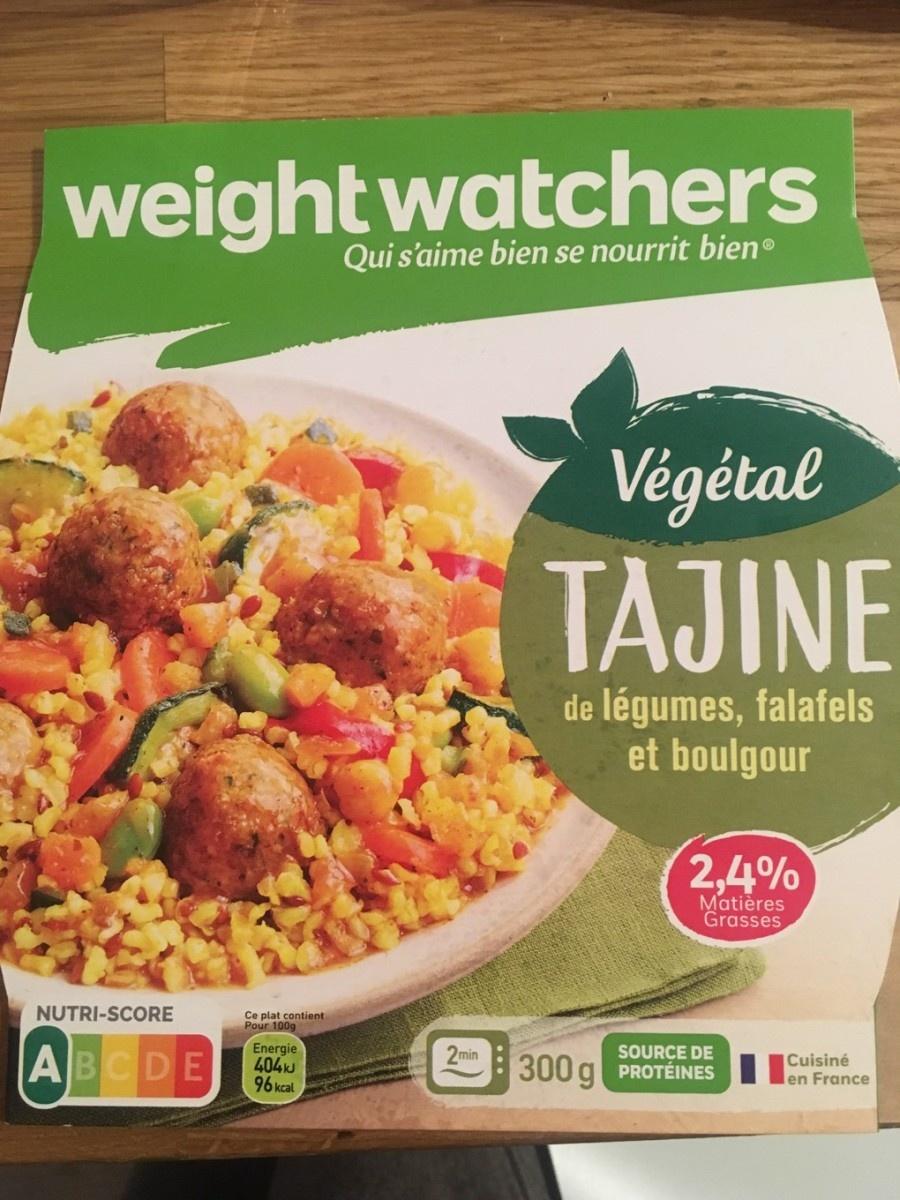
Nutri-Score label: nutriscore-a